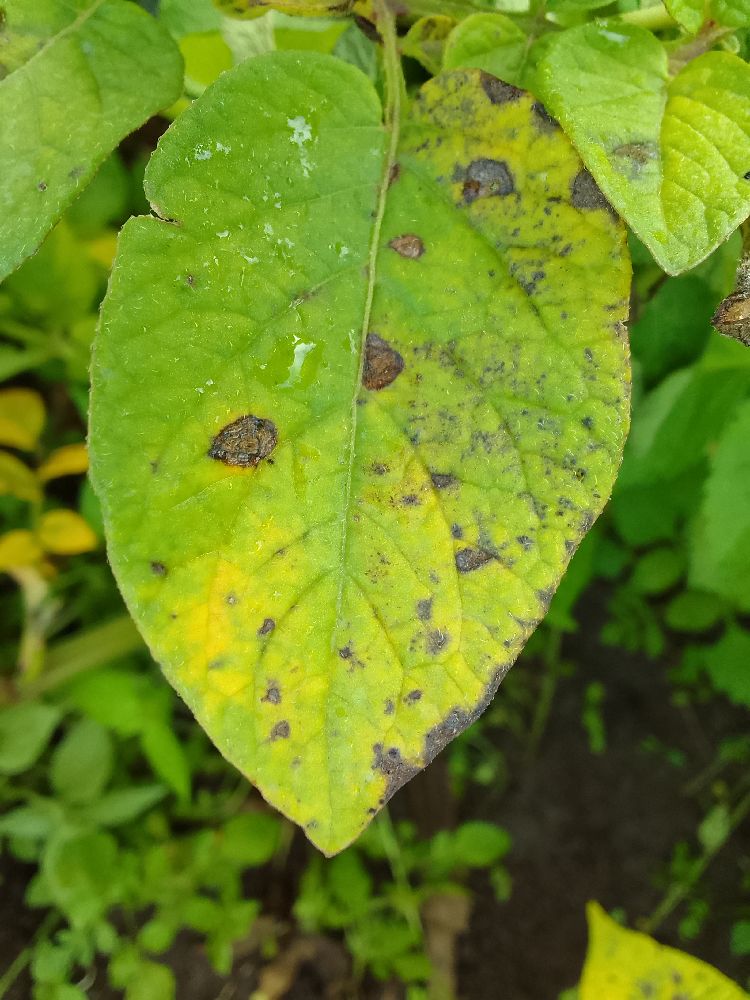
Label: Early blight